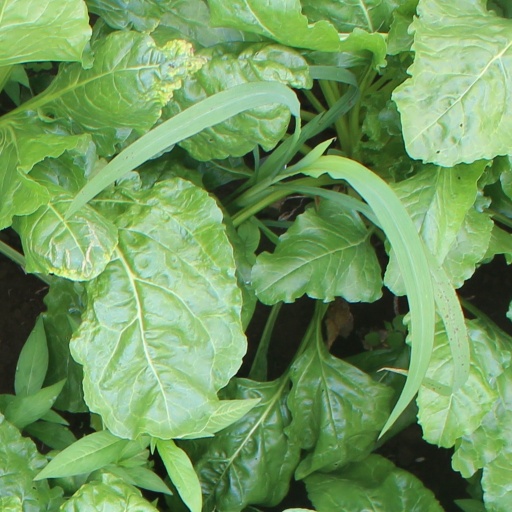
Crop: sugar beet